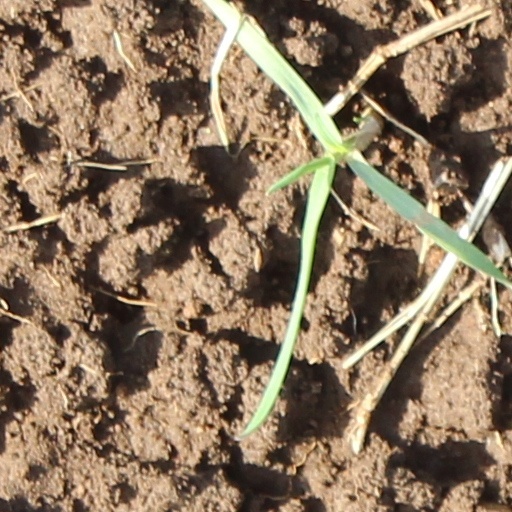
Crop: wheat